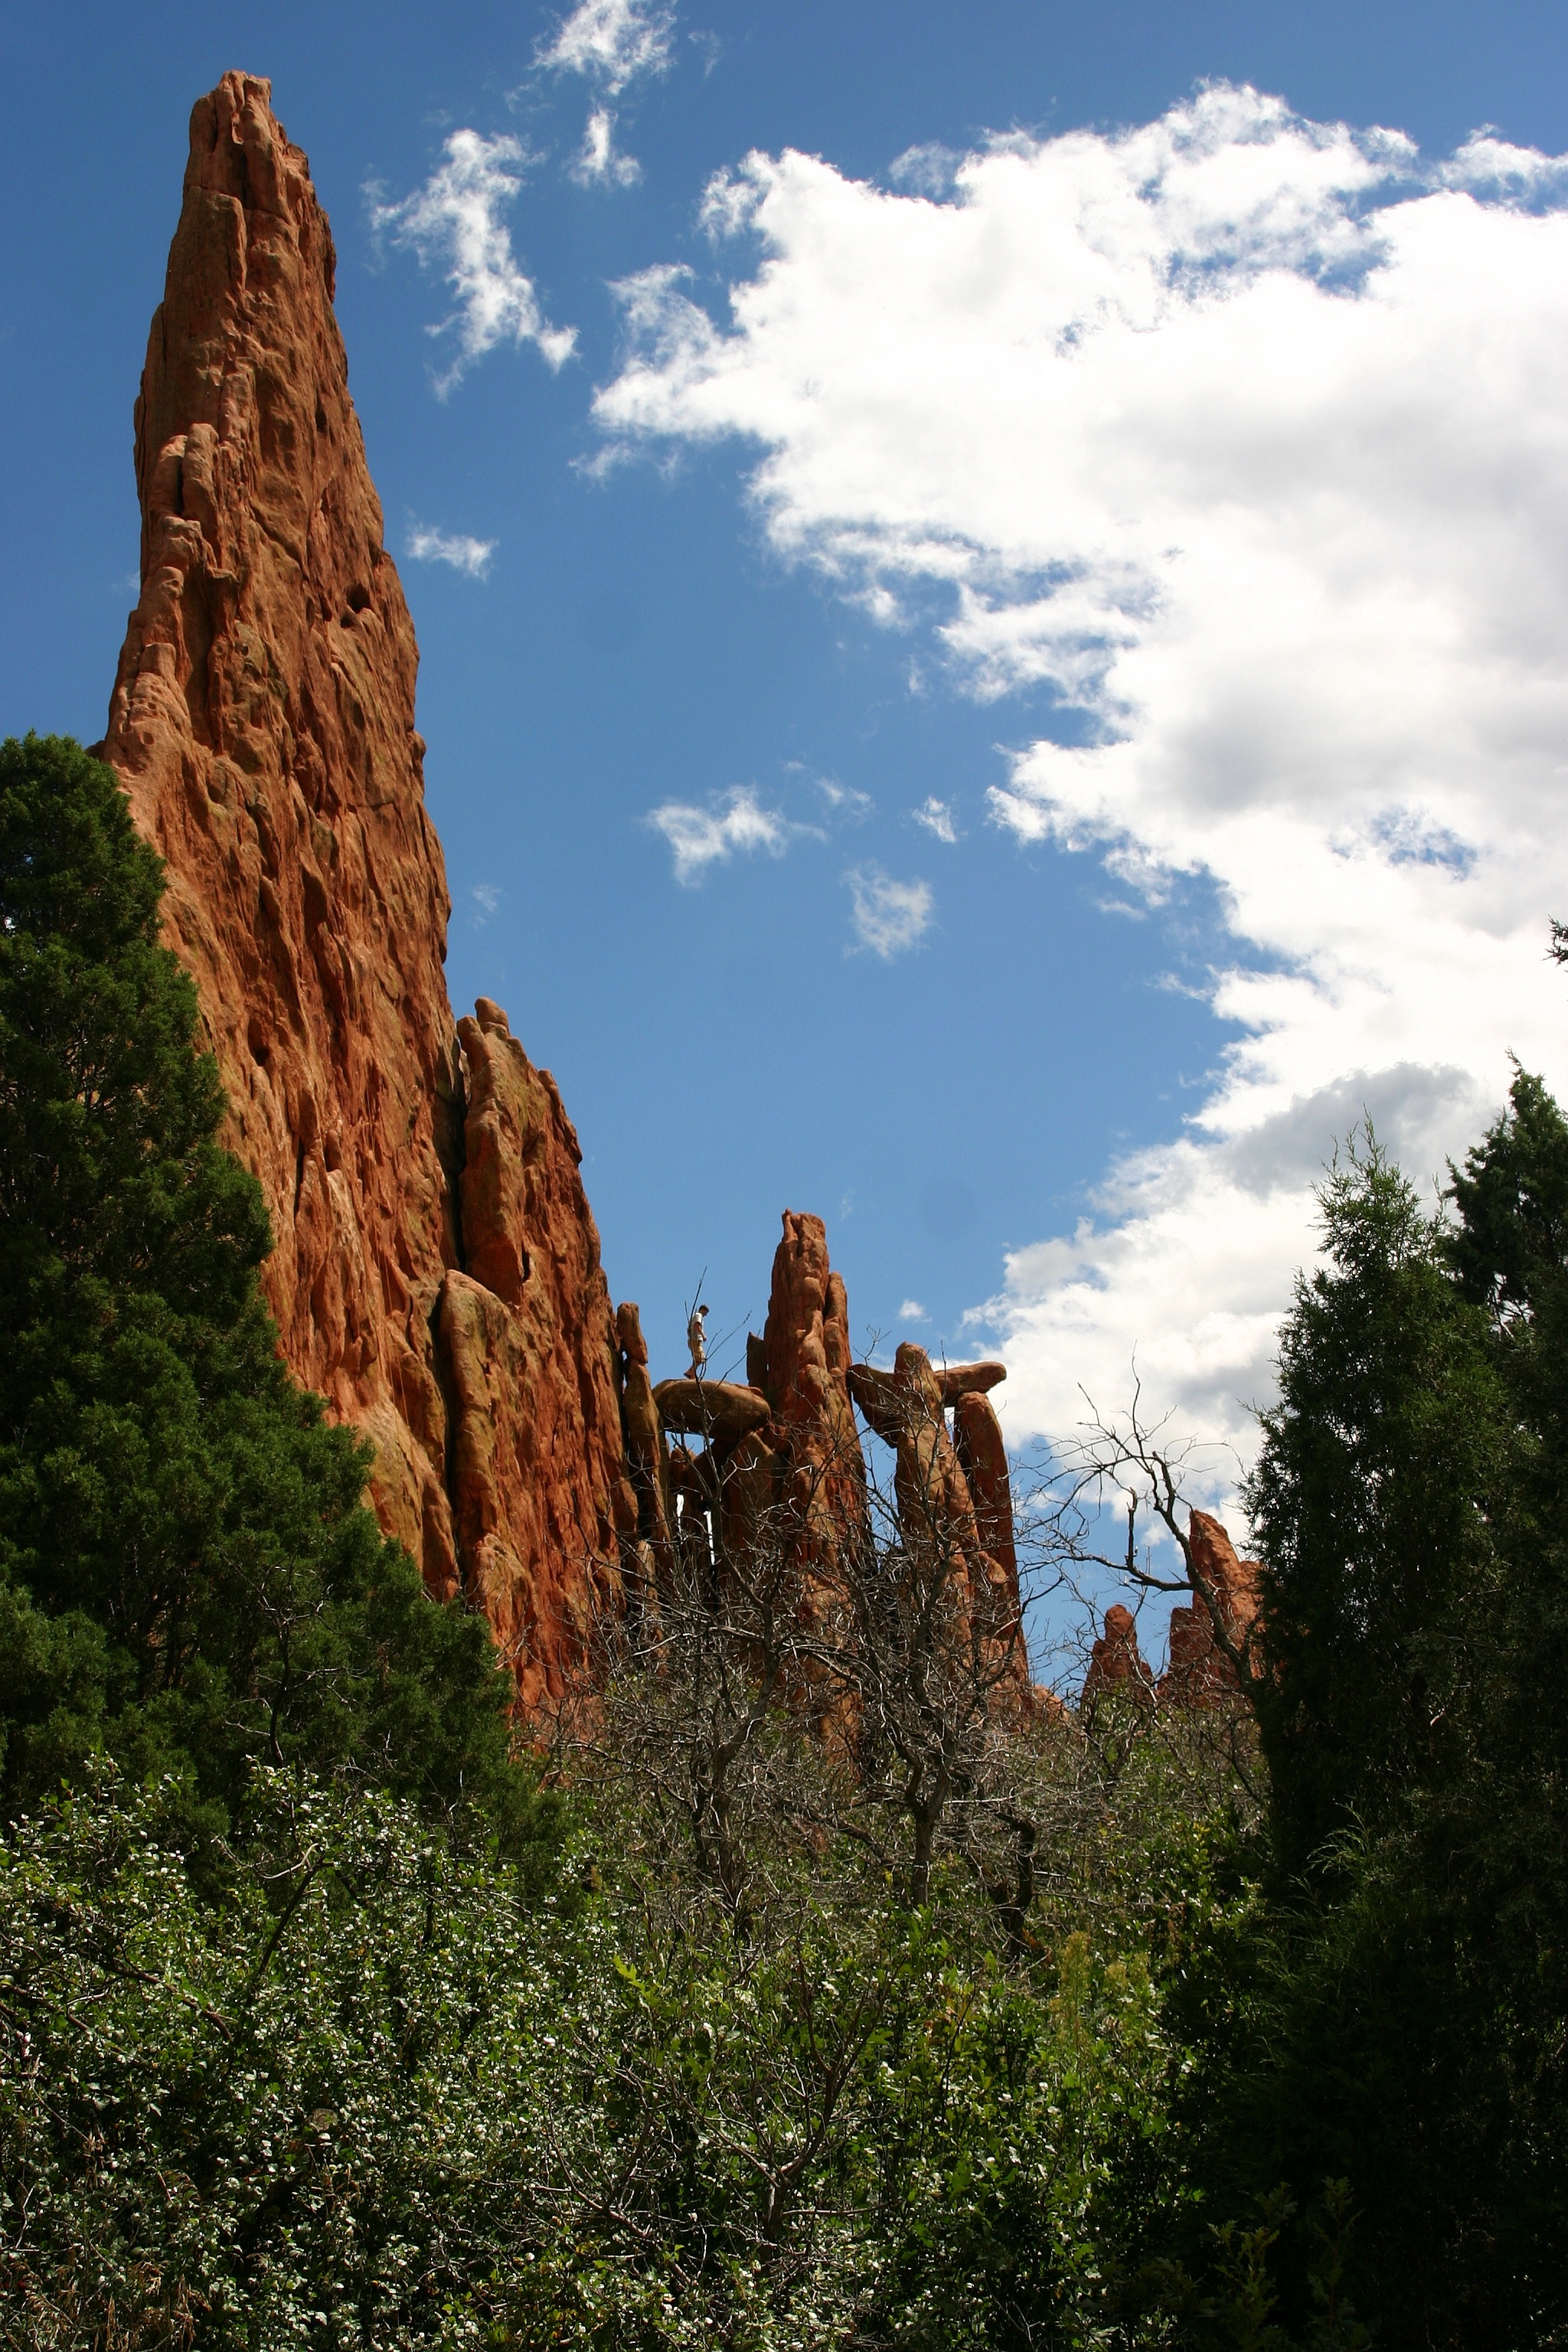
landscape, tree, nature, rock, mountain, valley, mountain range, formation, cliff, park, america, canyon, terrain, national park, landform, garden of the gods, geographical feature, mountainous landforms